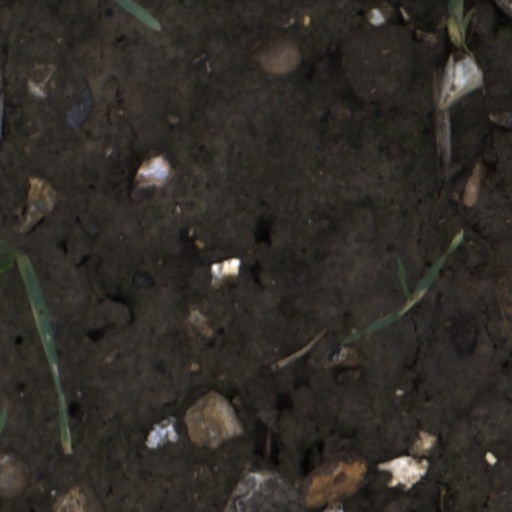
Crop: wheat